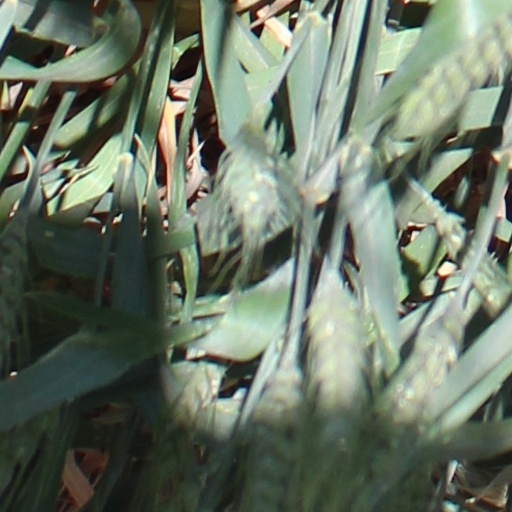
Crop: wheat